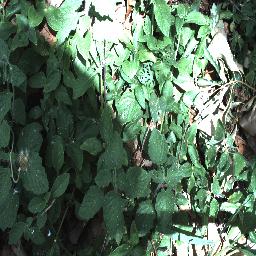
Label: negative